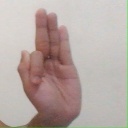
अक्षर: फ